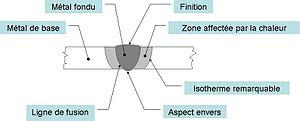
Cet article aborde le concept d'énergie de soudage, afin de décrire et de quantifier quelques spécificités du soudage que sont les phénomènes locaux de fusion et de solidification ainsi que l'écoulement thermique et les effets qui en résultent. Il présente des méthodes de calcul de températures dans la pièce à souder et introduit les notions de préchauffage, de température entre passes et de température initiale des pièces à souder comme des outils nécessaires, entre autres, pour maîtriser le soudage et présente, de manière succincte, les principales méthodes d'essais mécaniques des soudures. L'article comporte quelques études de cas sur des matériaux de type « acier ».